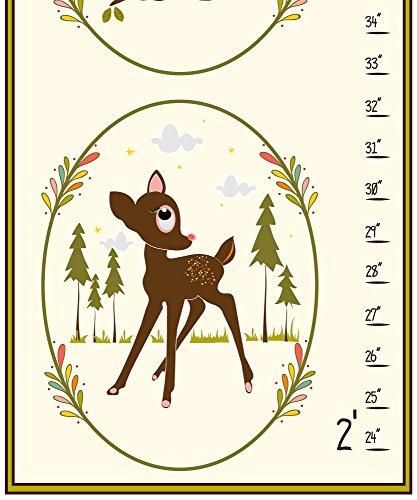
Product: Stupell Home Décor Deer Owl Fox Woodland Growth Chart, 7 x 0.5 x 39, Proudly Made in USA
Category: Baby Products | Nursery | Décor | Wall Décor | Wall Plaques
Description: The perfect decorative piece to measure your child's growth.
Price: $37.16
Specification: ProductDimensions:7x39x0.5inches|ItemWeight:3.6pounds|ShippingWeight:3.65pounds(Viewshippingratesandpolicies)|Manufacturer:StupellIndustries|ASIN:B01EWLA45I|Itemmodelnumber:GC-106